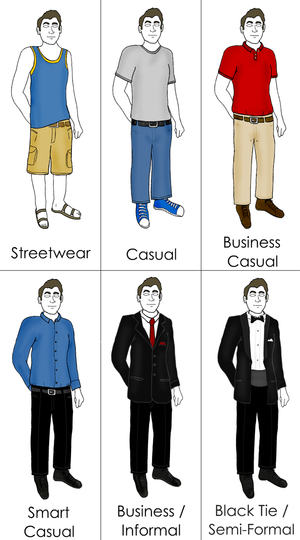
Le code vestimentaire a une signification sociale importante. Il est le plus souvent une norme sociale non-écrite, tacite, mais toutes les sociétés humaines en comportent un qui est compris et adopté par ses membres. Le code adopté peut donner une indication du rang social, de la classe à laquelle la personne appartient, de son occupation, de sa religion, de son statut marital.